Bushranger

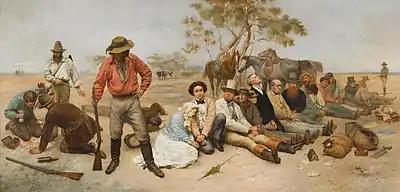
William Strutt's "Bushrangers on the St Kilda Road", painted in 1887, depicts what Strutt described as "one of the most daring robberies attempted in Victoria" in 1852.

Bushrangers were armed robbers and outlaws who resided in the Australian bush between the 1780s and the early 20th century. The original use of the term dates back to the early years of the British colonisation of Australia, and applied to transported convicts who had escaped into the bush to hide from the authorities. By the 1820s, the term had evolved to refer to those who took up "robbery under arms" as a way of life, using the bush as their base.